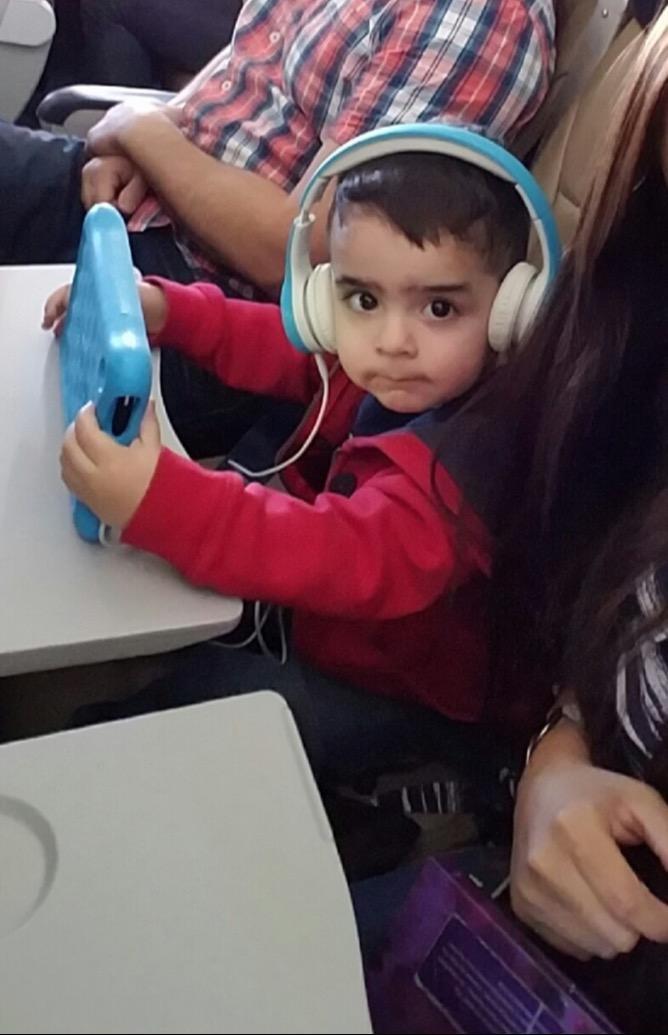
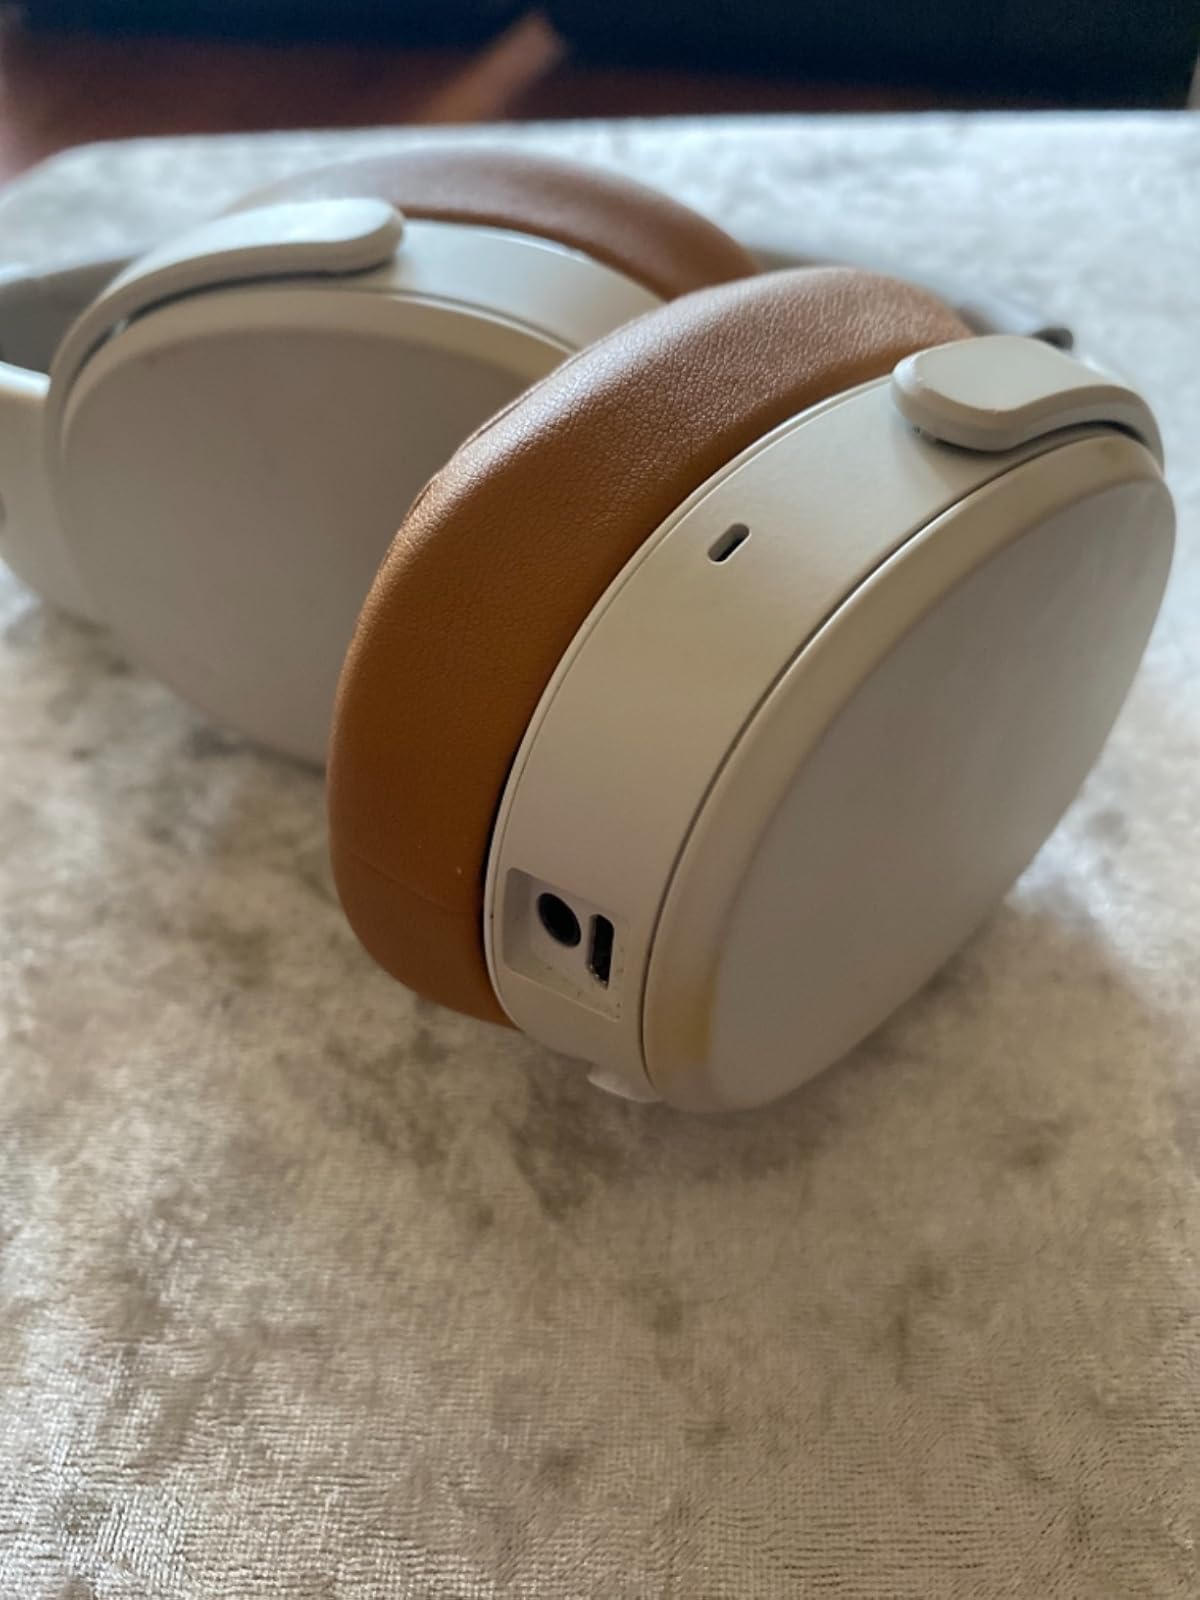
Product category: headphones
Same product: no